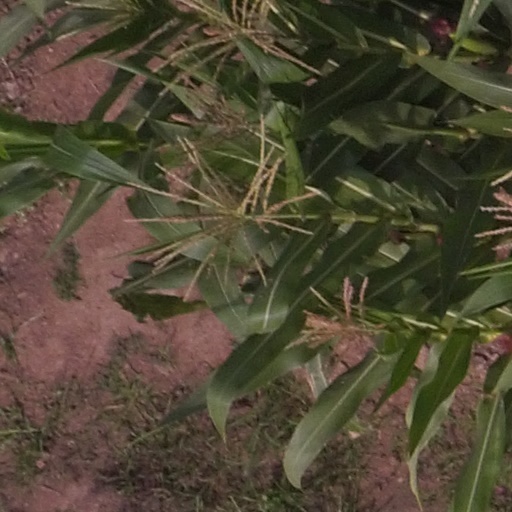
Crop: maize; corn